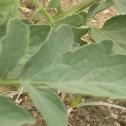
Crop: Tomato
Condition: healthy-leaf